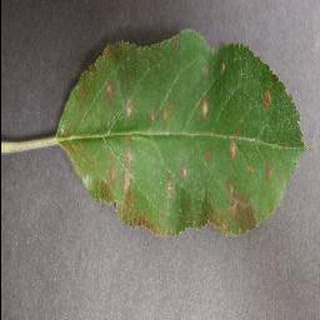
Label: apple_cedar_apple_rust